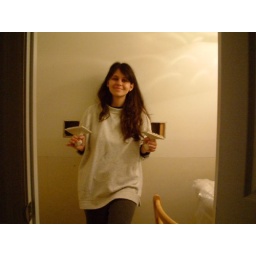
Making holes in the powder room walls. (The towel racks throughout the house are tiles set into the drywall.)